Louis Eugène Roy

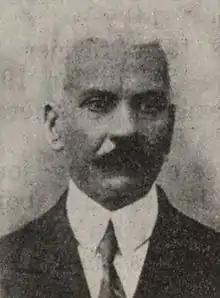

Louis Eugène Roy (1861 – 27 October 1939) was a prominent mulatto Haitian banker selected by U.S. General John H. Russell, Jr., the American High Commissioner to Haïti, to serve as that country's interim president following the resignation of Louis Borno. Roy served from 15 May to 18 November 1930, during which time his major duty was to oversee elections to the new National Assembly during the United States occupation of Haiti. When the Assembly selected Sténio Vincent as president, Roy stepped down.